Peterhof Palace

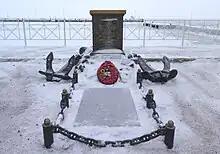
Monument of the naval landing in Lower Gardens of Peterhof near the pier.

Perhaps the most important change augmenting Peter's design was the elevation of the Grand Palace to central status and prominence. The Grand Palace was originally called simply 'Upper', and was hardly larger than any of the other structures of the complex. The addition of wings, undertaken between 1745 and 1755, was one of the many projects commissioned from the Italian architect Bartolomeo Rastrelli by Elizabeth of Russia. Likewise, the Grand Cascade was more sparsely decorated when initially built.